Bill Shorten

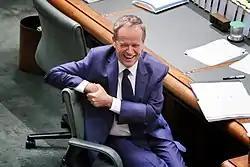
Shorten in Parliament in 2016

His first speech acknowledged the role of women in his election success. He distanced himself from Tony Abbott's social conservatism, saying "I reject the assumption that merit is more located in the brains of men than women" and highlighting the proportion of women in Labor's leadership, with Tanya Plibersek as Deputy Leader and Penny Wong as Senate Opposition Leader.